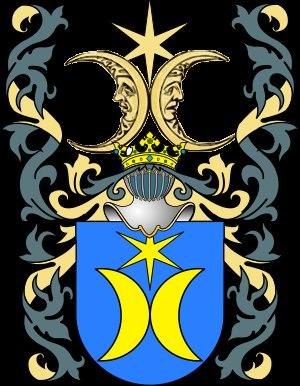
La famille Finck von Finckenstein est une famille de la noblesse immémoriale de Prusse, qui reçut le titre de comte en 1710 de la part de l'empereur du Saint-Empire romain Léopold Iᵉʳ et qui joua un rôle éminent dans l'histoire du royaume de Prusse.